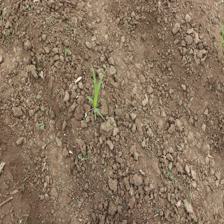
Label: Sorghum